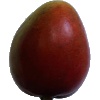
Label: Mango Red 1